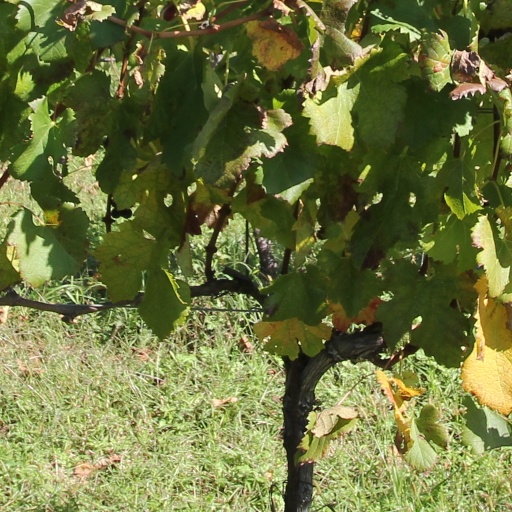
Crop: grape